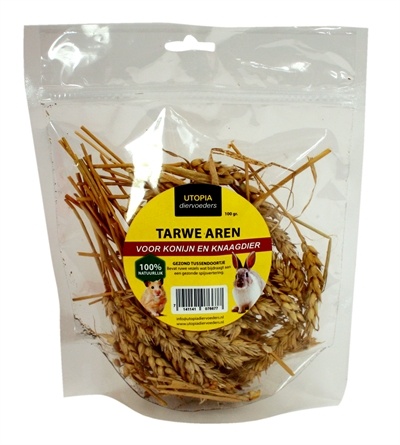
Utopia Tarwe Aren
Brand: Utopia
Utopia Tarwe Aren 100 gr De Utopia Tarwe Aren van 100 gr zijn een smakelijke, aanvullende snack voor konijnen en knaagdieren, geheel natuurlijk en rijk aan goede vezels voor een goede spijsvertering. Verwen jouw konijnen en knagers met deze heerlijke snack! Tarwe aren zijn geheel natuurlijk en een echte lekkernij voor konijnen en knaagdieren. Het gezonde tussendoortje bevat ruwe vezels, die een goede spijsvertering ondersteunen. Geef de aren in het voerbakje of meng ze door het hooi voor extra activiteit tegen verveling. - Natuurlijke snack voor konijnen en knaagdieren - Gezond tussendoortje, rijk aan ruwe vezels - Draagt bij aan een gezonde spijsvertering Inhoud: 100 gram
Category: Animals & Pet Supplies > Pet Supplies > Small Animal Supplies > Small Animal Treats > Soft Treats